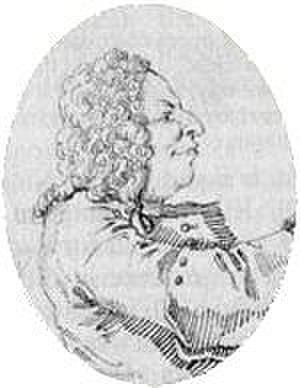
Leonardo Vinci est un compositeur baroque napolitain.